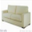
Label: couch